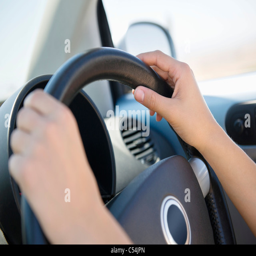
close - up of a young woman 's hand holding steering wheel